Brownsea Island

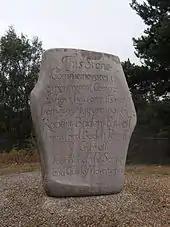
Stone on Brownsea Island commemorating the experimental camp. Unveiled on 1 August 1967.

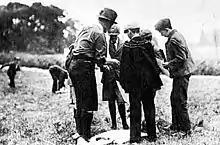
Robert Baden-Powell at the first Scout encampment on Brownsea Island held in August 1907

The island was purchased by wealthy stockbroker Charles van Raalte who used the island as a residential holiday retreat. During this time the castle was renovated and served as host to famous visitors such as Guglielmo Marconi. Robert Baden-Powell had met the van Raaltes at an angling house party in Ireland. van Raalte suggested his Brownsea Island as the venue for Baden-Powell's experimental camp for boys in the summer of 1907. Brownsea was largely self-supporting, with a kitchen garden and a dairy herd. Many of the pottery factory workers had stayed on after it closed, farming and working for the owners.